SS Empire Javelin

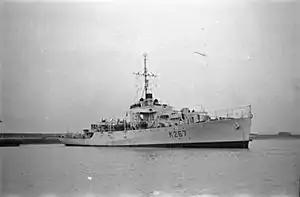
"L'Escarmouche", a Free French that rescued the survivors of "Empire Javelin"

"Empire Javelin" embarked 1,483 US servicemen at Southampton for Le Havre, France on 28 December 1944. She was in convoy with USS "LST-325" and escorted by the Free French frigate "L'Escarmouche". In the English Channel on the afternoon of the 28th there was an explosion without warning at ; at least 20 people died and 20 more injured. The "L'Escarmouche" was called alongside once the extent of the damage had been assessed, and for approximately an hour the men on board the "Empire Javelin" jumped from the ship. arrived to assist, standing off nearby on submarine watch. Two minutes after the last man jumped off, there was a large explosion and the ship began settling by the stern. About 10 minutes later she was completely submerged.